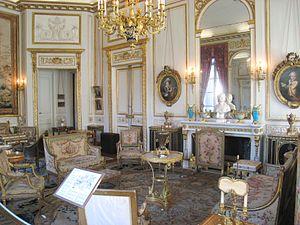
Musée Nissim de Camondo, Paris, France - Grand Salon. Mobilier XVIIIe s., tapis de sol central (1678) tissé par la Manufacture de la Savonnierie pour la Grande Galerie du Louvre. There were no restrictions on photography (other than prohibiting flash) in writing and when I asked explicitly. Thus the museum did not impose restrictions on the use of this image.
Le musée Nissim-de-Camondo, inauguré en décembre 1936, est situé dans le 8ᵉ arrondissement de Paris, dans l'hôtel Moïse de Camondo, construit par René Sergent entre 1911 et 1914 en bordure du parc Monceau. Il abrite une collection exceptionnelle de mobilier et d'objets d'art du XVIIIᵉ siècle français dans un hôtel particulier préservé dans l'état où il était habité au début du XXᵉ siècle.